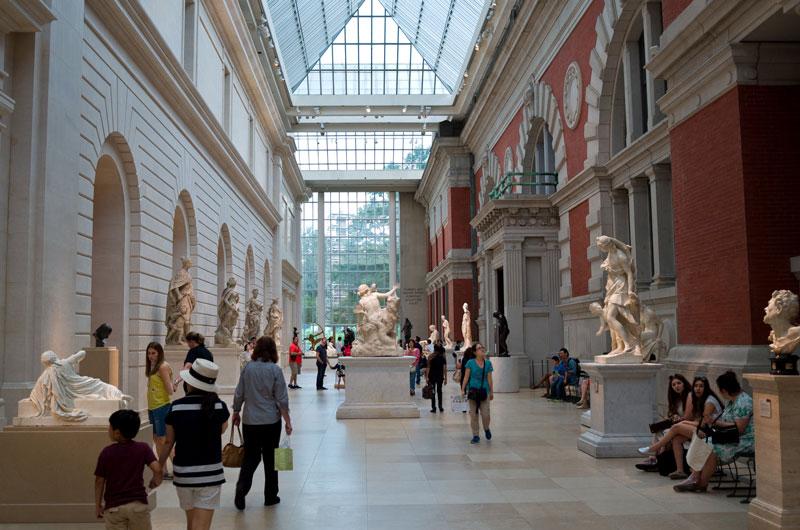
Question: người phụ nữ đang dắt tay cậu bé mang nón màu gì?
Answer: nón màu trắng